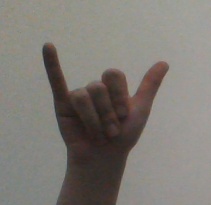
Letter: ya